The Coronation of Napoleon

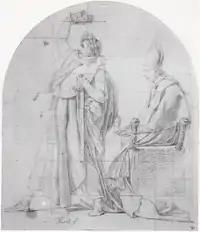
Sketch by David of Napoleon crowning himself

The Coronation of Napoleon is a painting completed in 1807 by Jacques-Louis David, the official painter of Napoleon, depicting the coronation of Napoleon at Notre-Dame de Paris. The oil painting has imposing dimensions – it is almost wide by a little over tall. The work is on display at the Louvre Museum in Paris.